Operation Paperclip

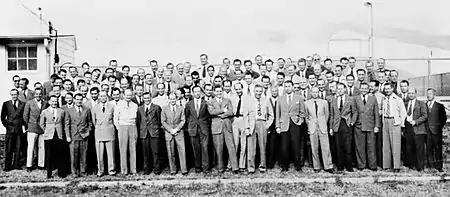
A group of 104 rocket scientists at Fort Bliss, Texas

Early on, the United States created the Combined Intelligence Objectives Subcommittee (CIOS). This provided the information on targets for the T-Forces that went in and targeted scientific, military, and industrial installations (and their employees) for their know-how. Initial priorities were advanced technology, such as infrared, that could be used in the war against Japan; finding out what technology had been passed on to Japan; and finally to halt research elsewhere.